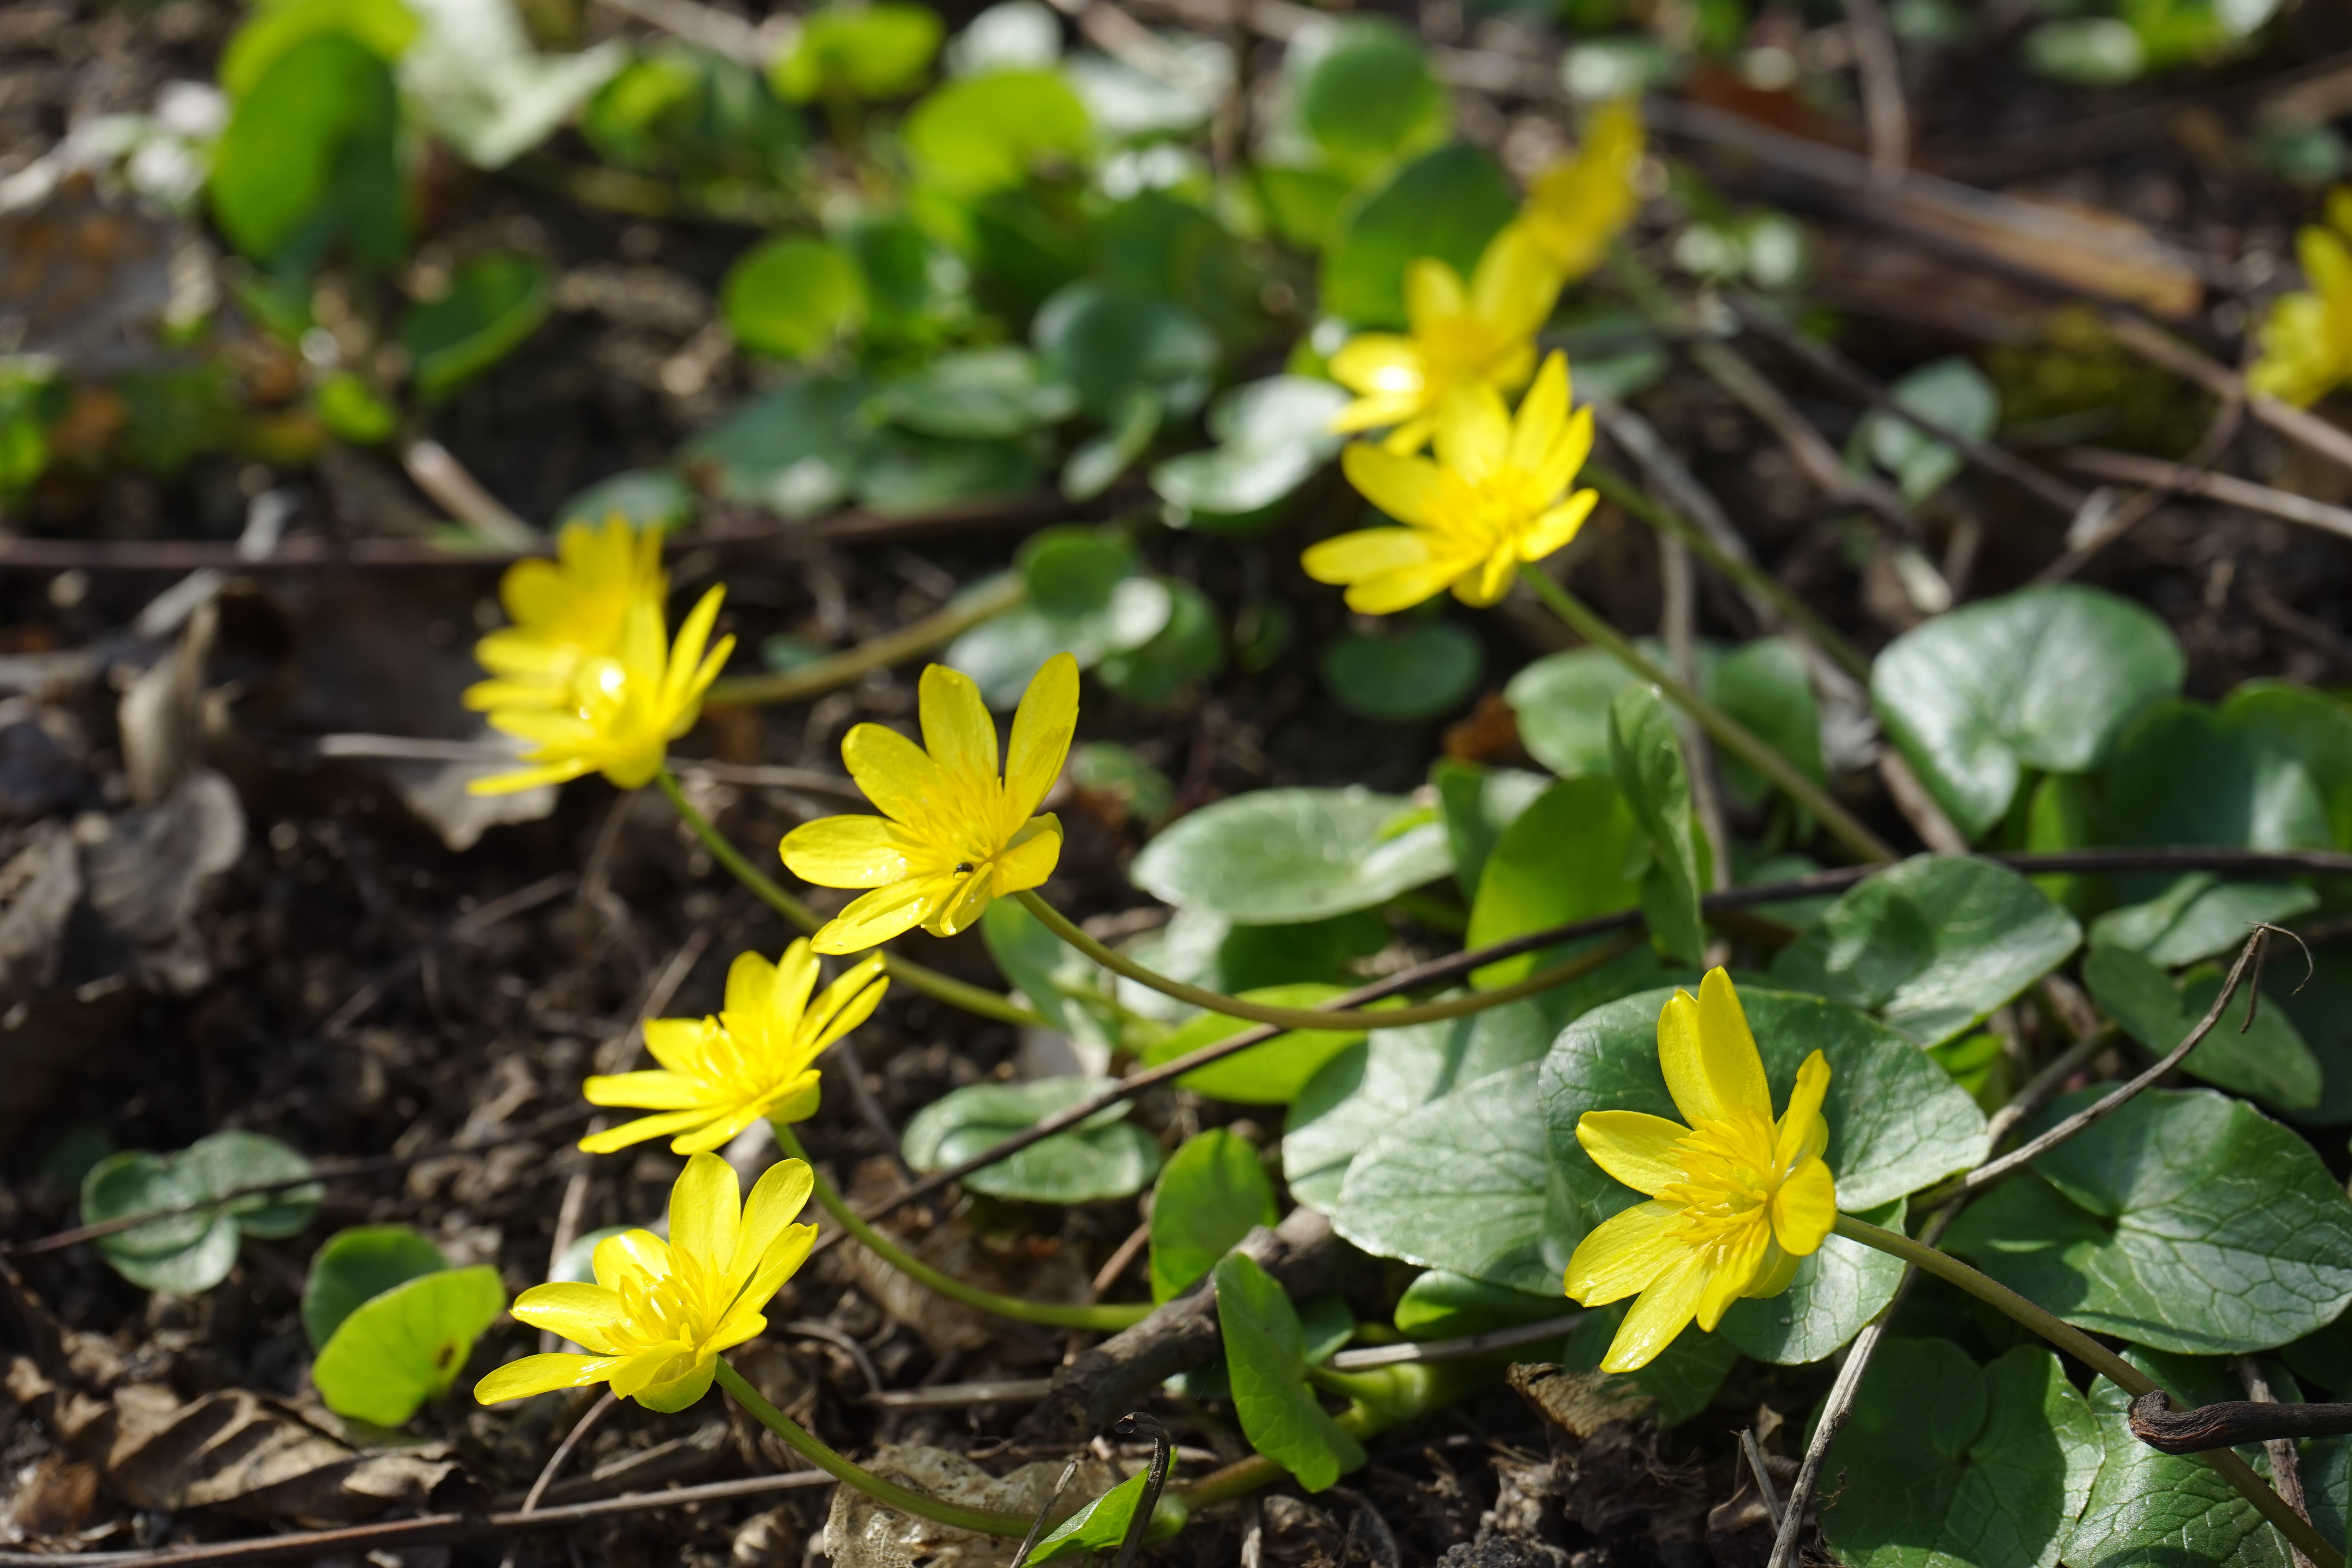
blossom, plant, leaf, flower, bloom, spring, botany, yellow, garden, flora, wildflower, flowering plant, ficaria verna, hahnenfu gew chs, ranunculaceae, celandine, feigwurz, spring celandine, ranunculus ficaria l, gagea, land plant, violet family, fawn lily